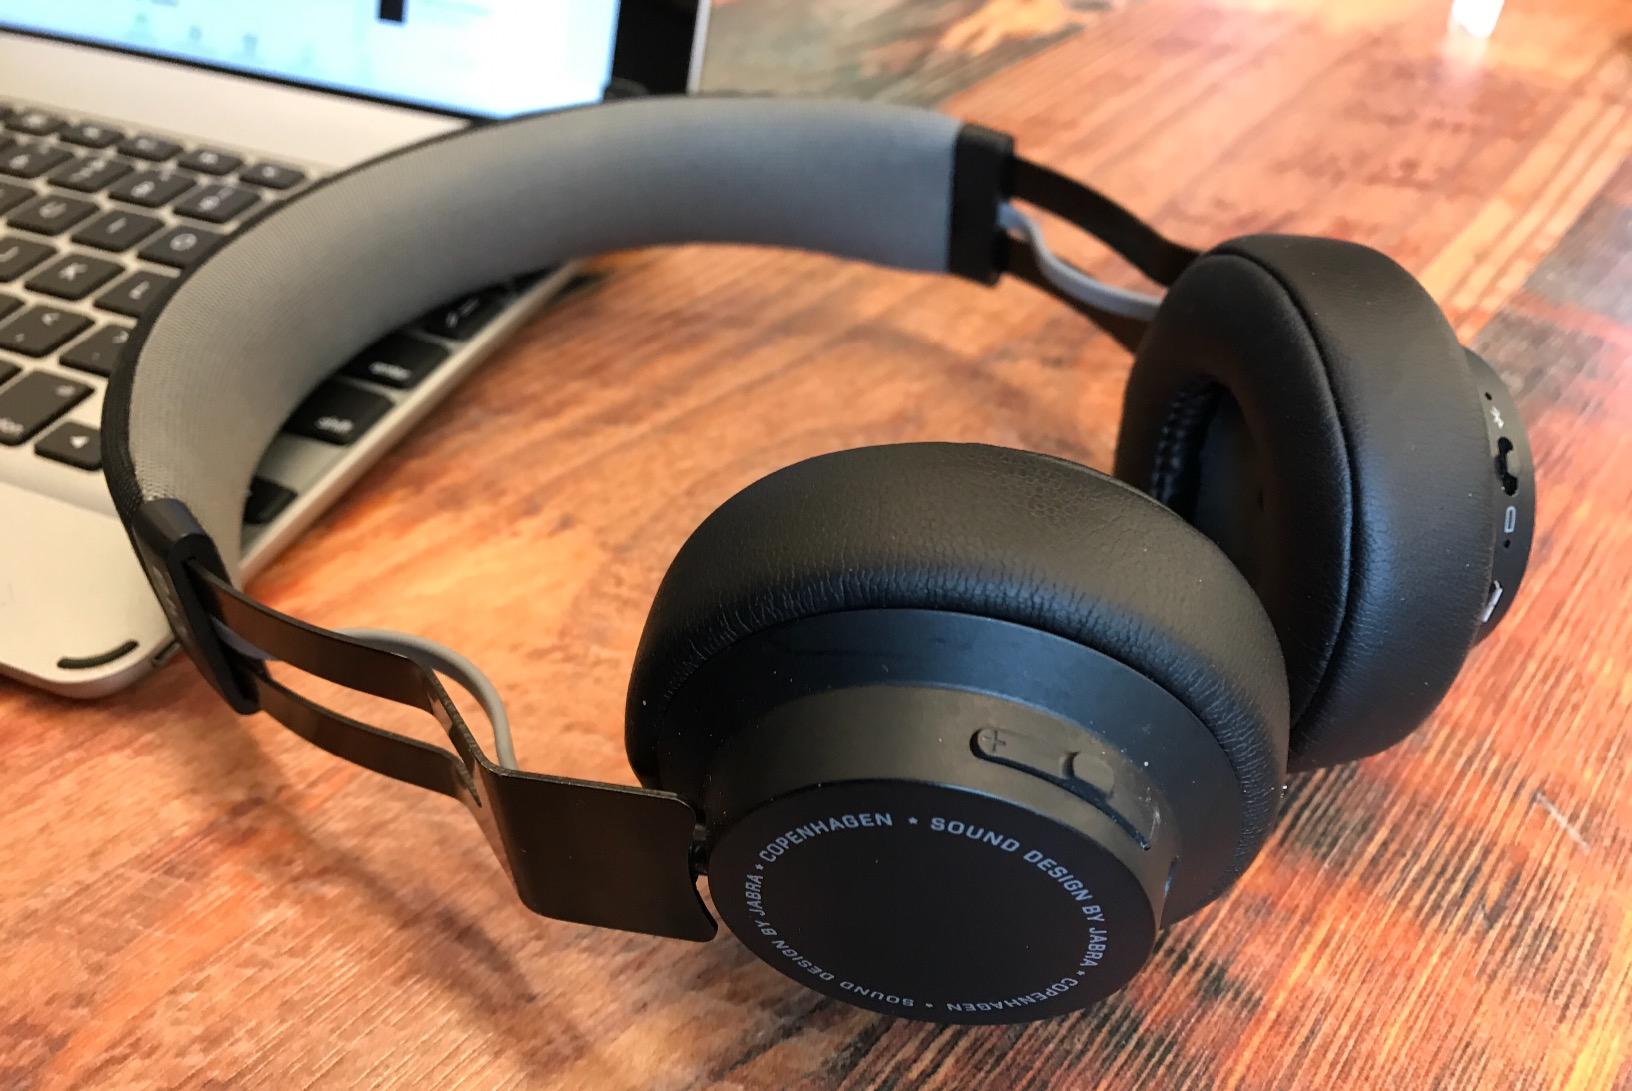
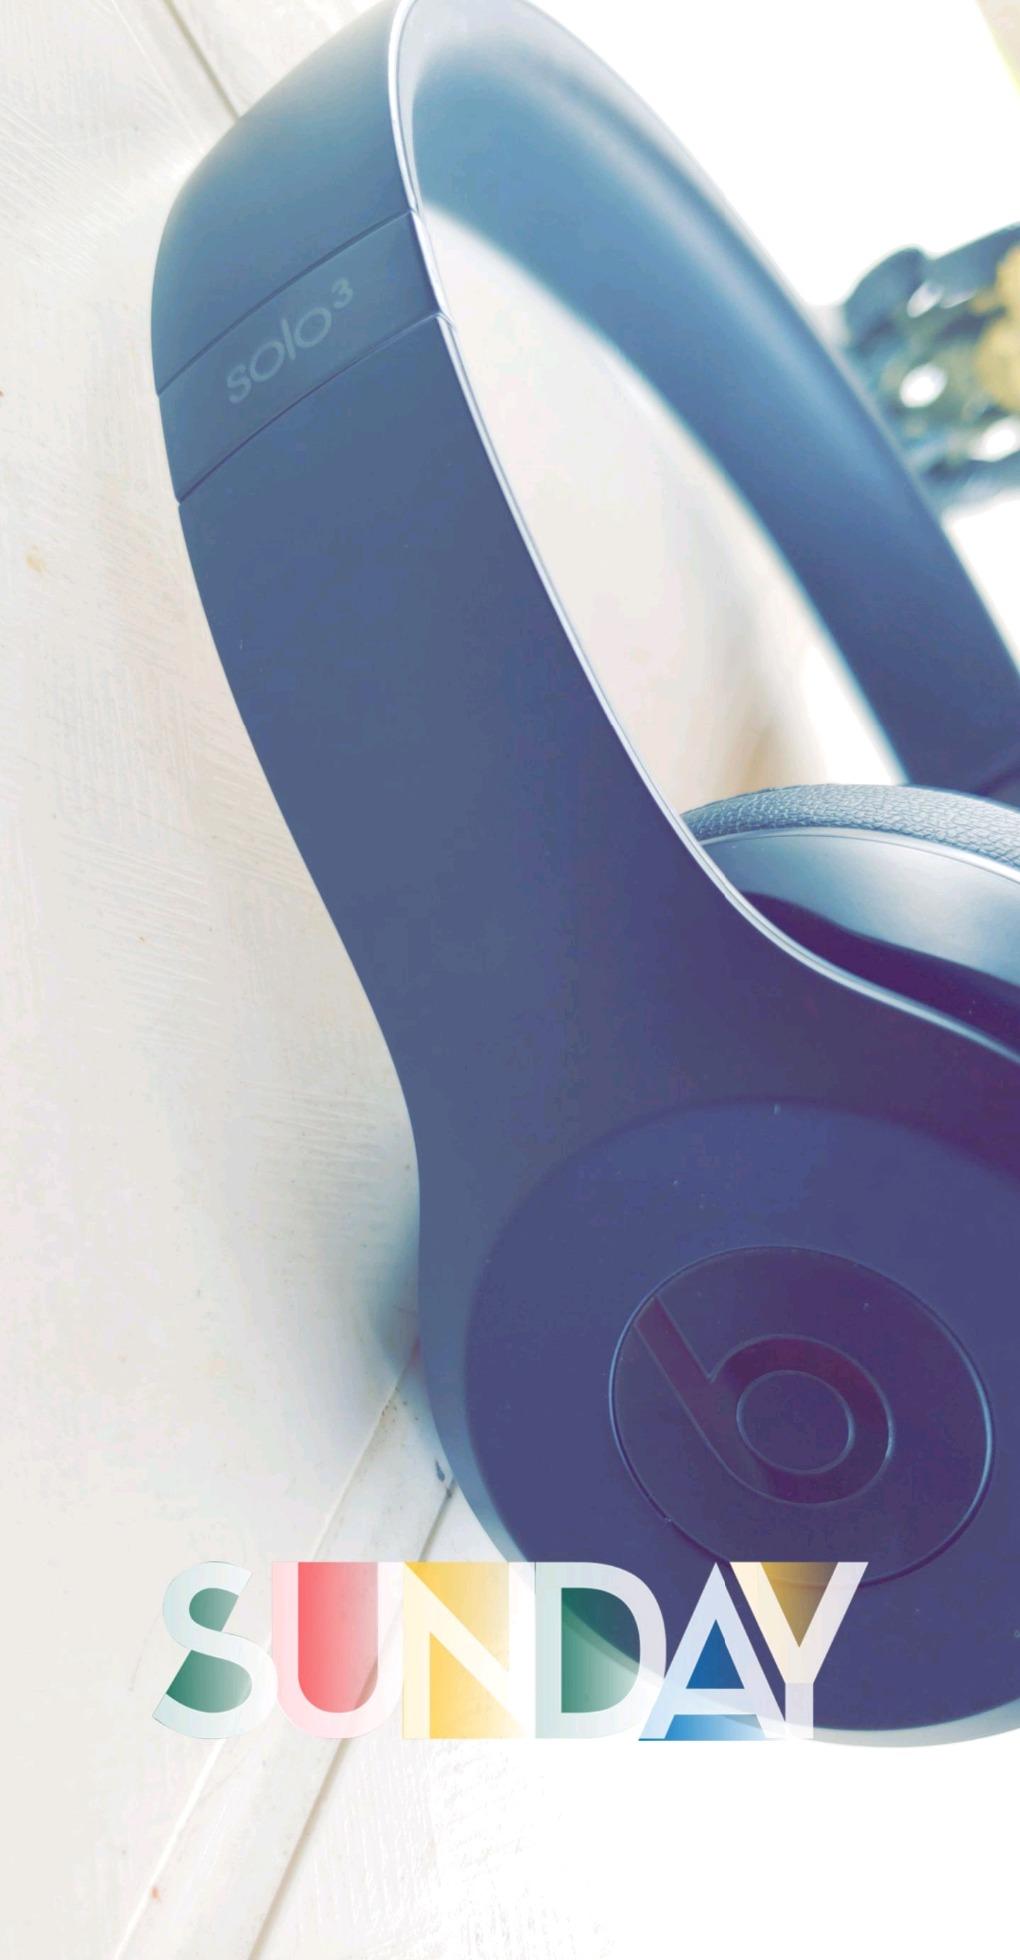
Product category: headphones
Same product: no